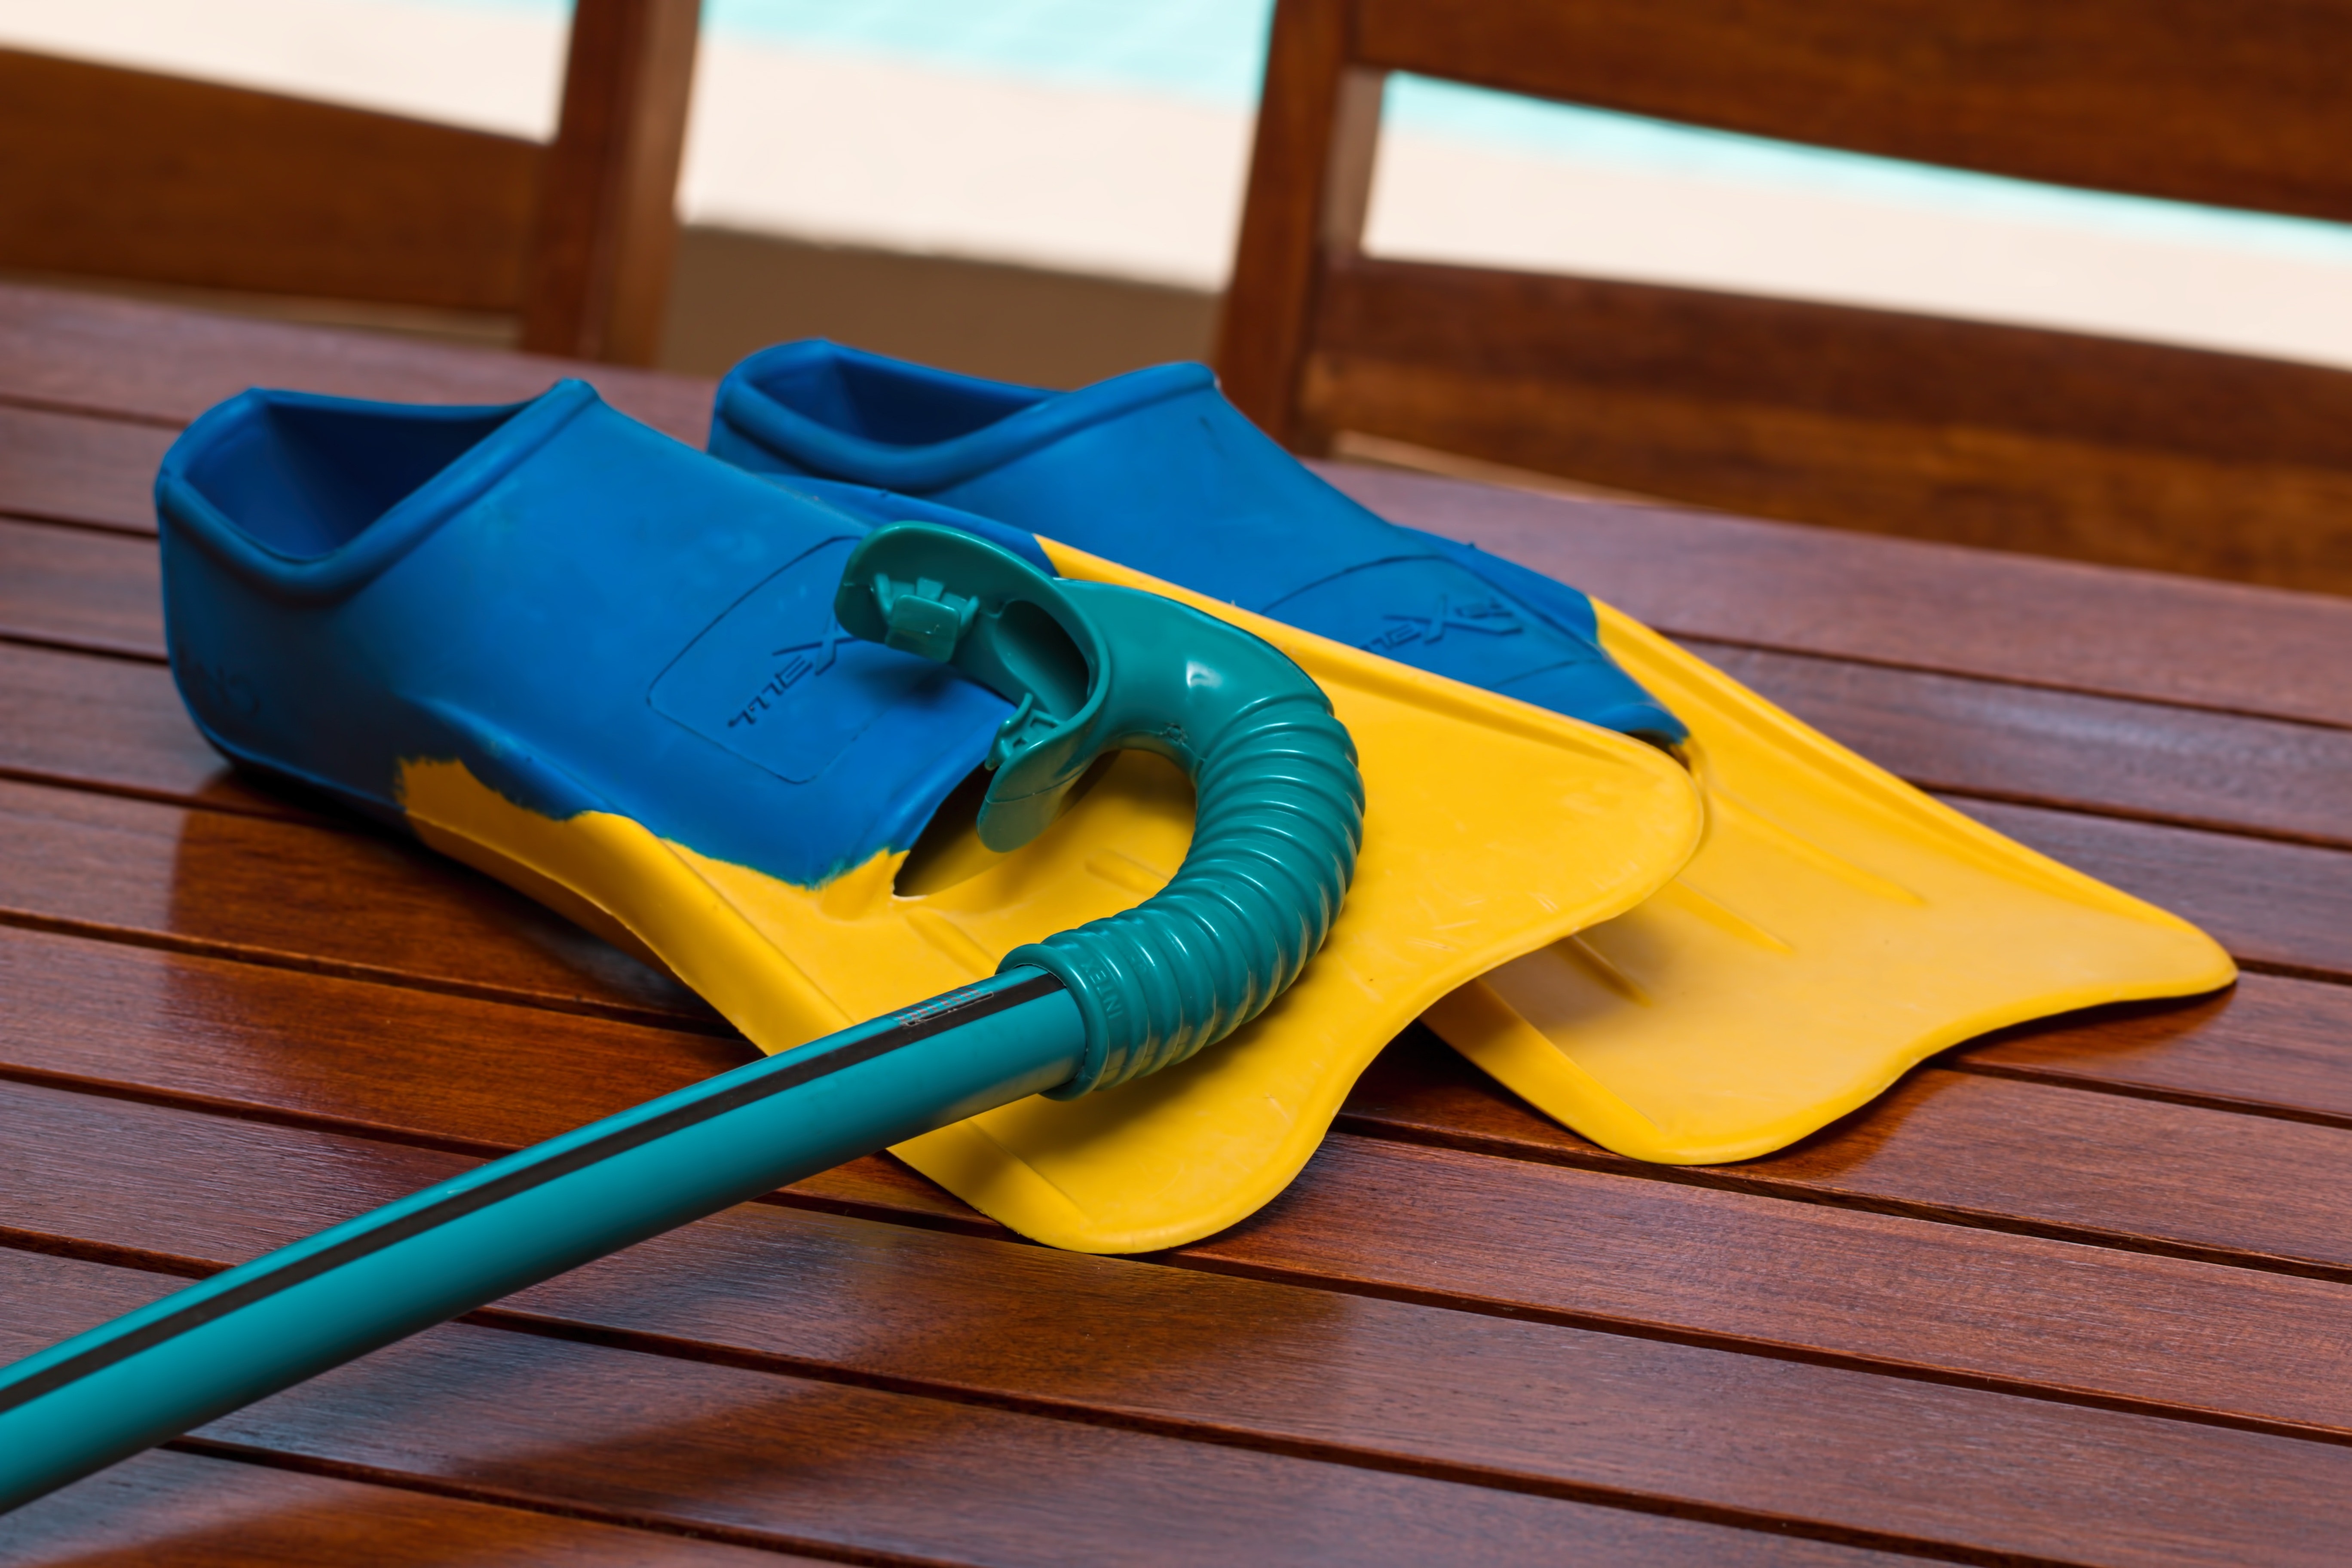
blue, yellow, turquoise, electric blue, footwear, plastic